Dumitru Enescu

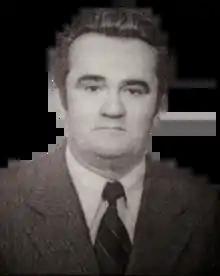
Dumitru Enescu

Dumitru Enescu was born on June 21, 1930, in the village of Drajna de Sus, Drajna commune, Prahova county, son of Neculai and Eugenia Enescu. He attended the high school "Petru and Pavel" in Ploiesti, and, after graduation, enrolled at the Institute of Mines, Faculty of Geology (which later became the current Faculty of Geology and Geophysics, within the University of Bucharest), Geophysics Department, from where he graduated in 1954.